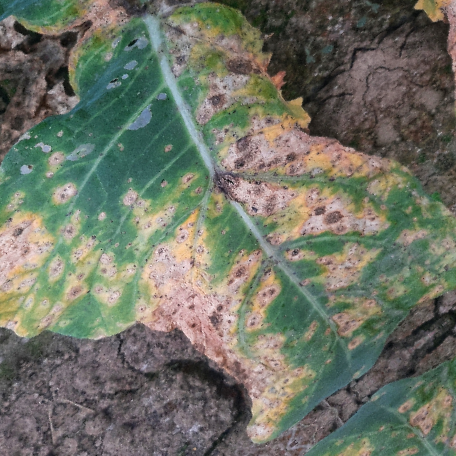
Label: Downy Mildew